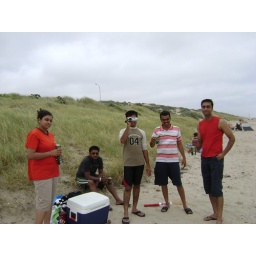
goolva beach from left shivangi,Bhavin,Priyank,Me,Harry in red t shirt.